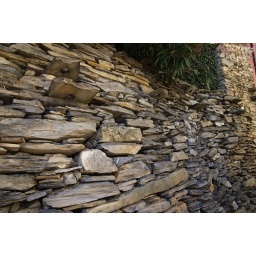
Another stone in the wall